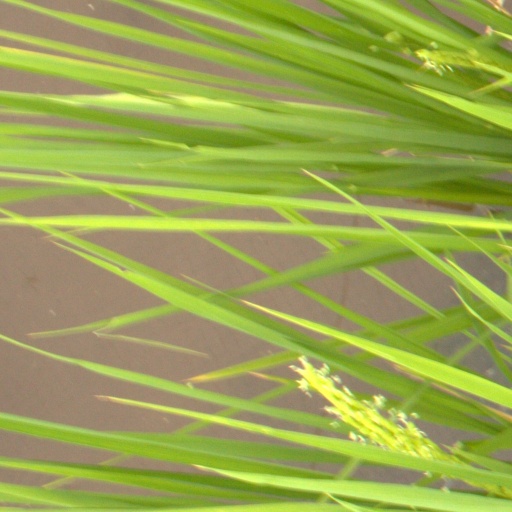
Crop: rice